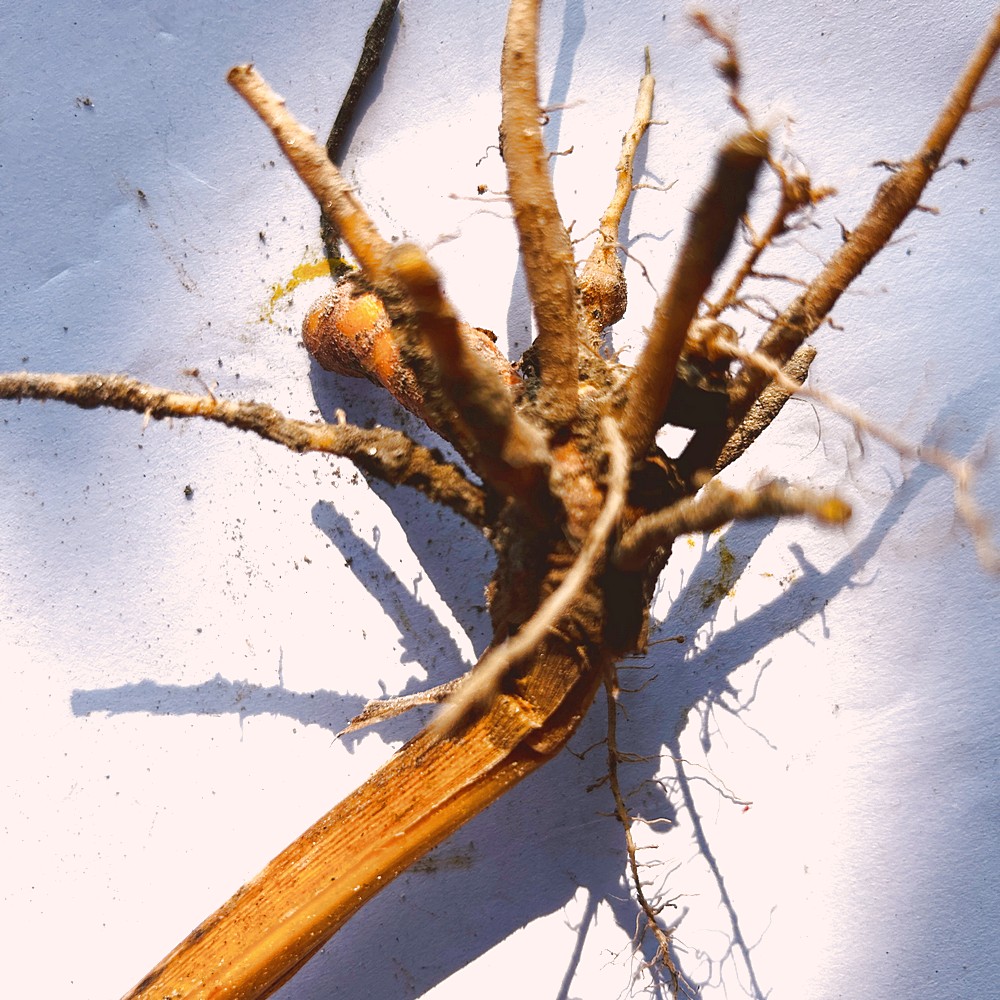
Label: Rhizome Disease Root